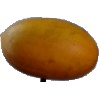
Label: Cucumber Ripe 2